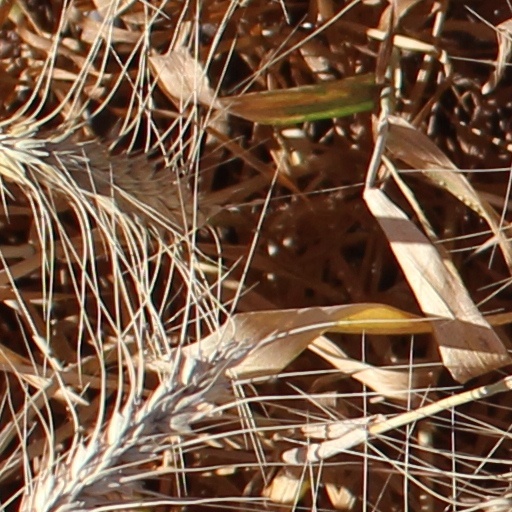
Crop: wheat